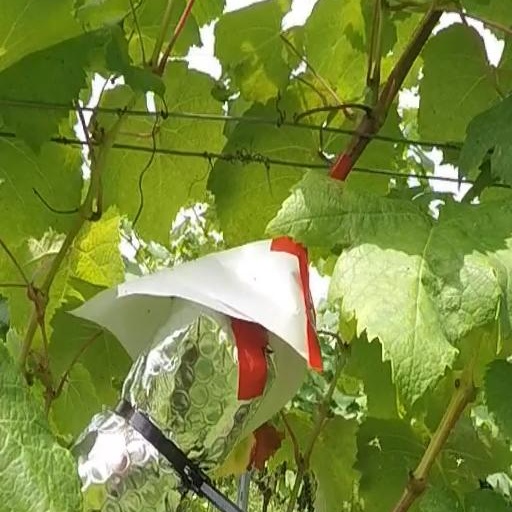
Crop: grape